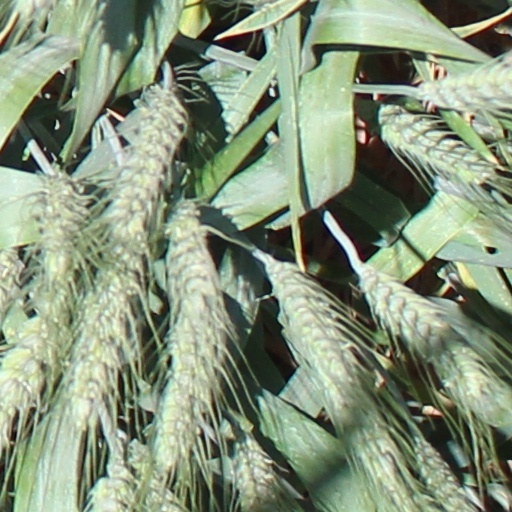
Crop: wheat